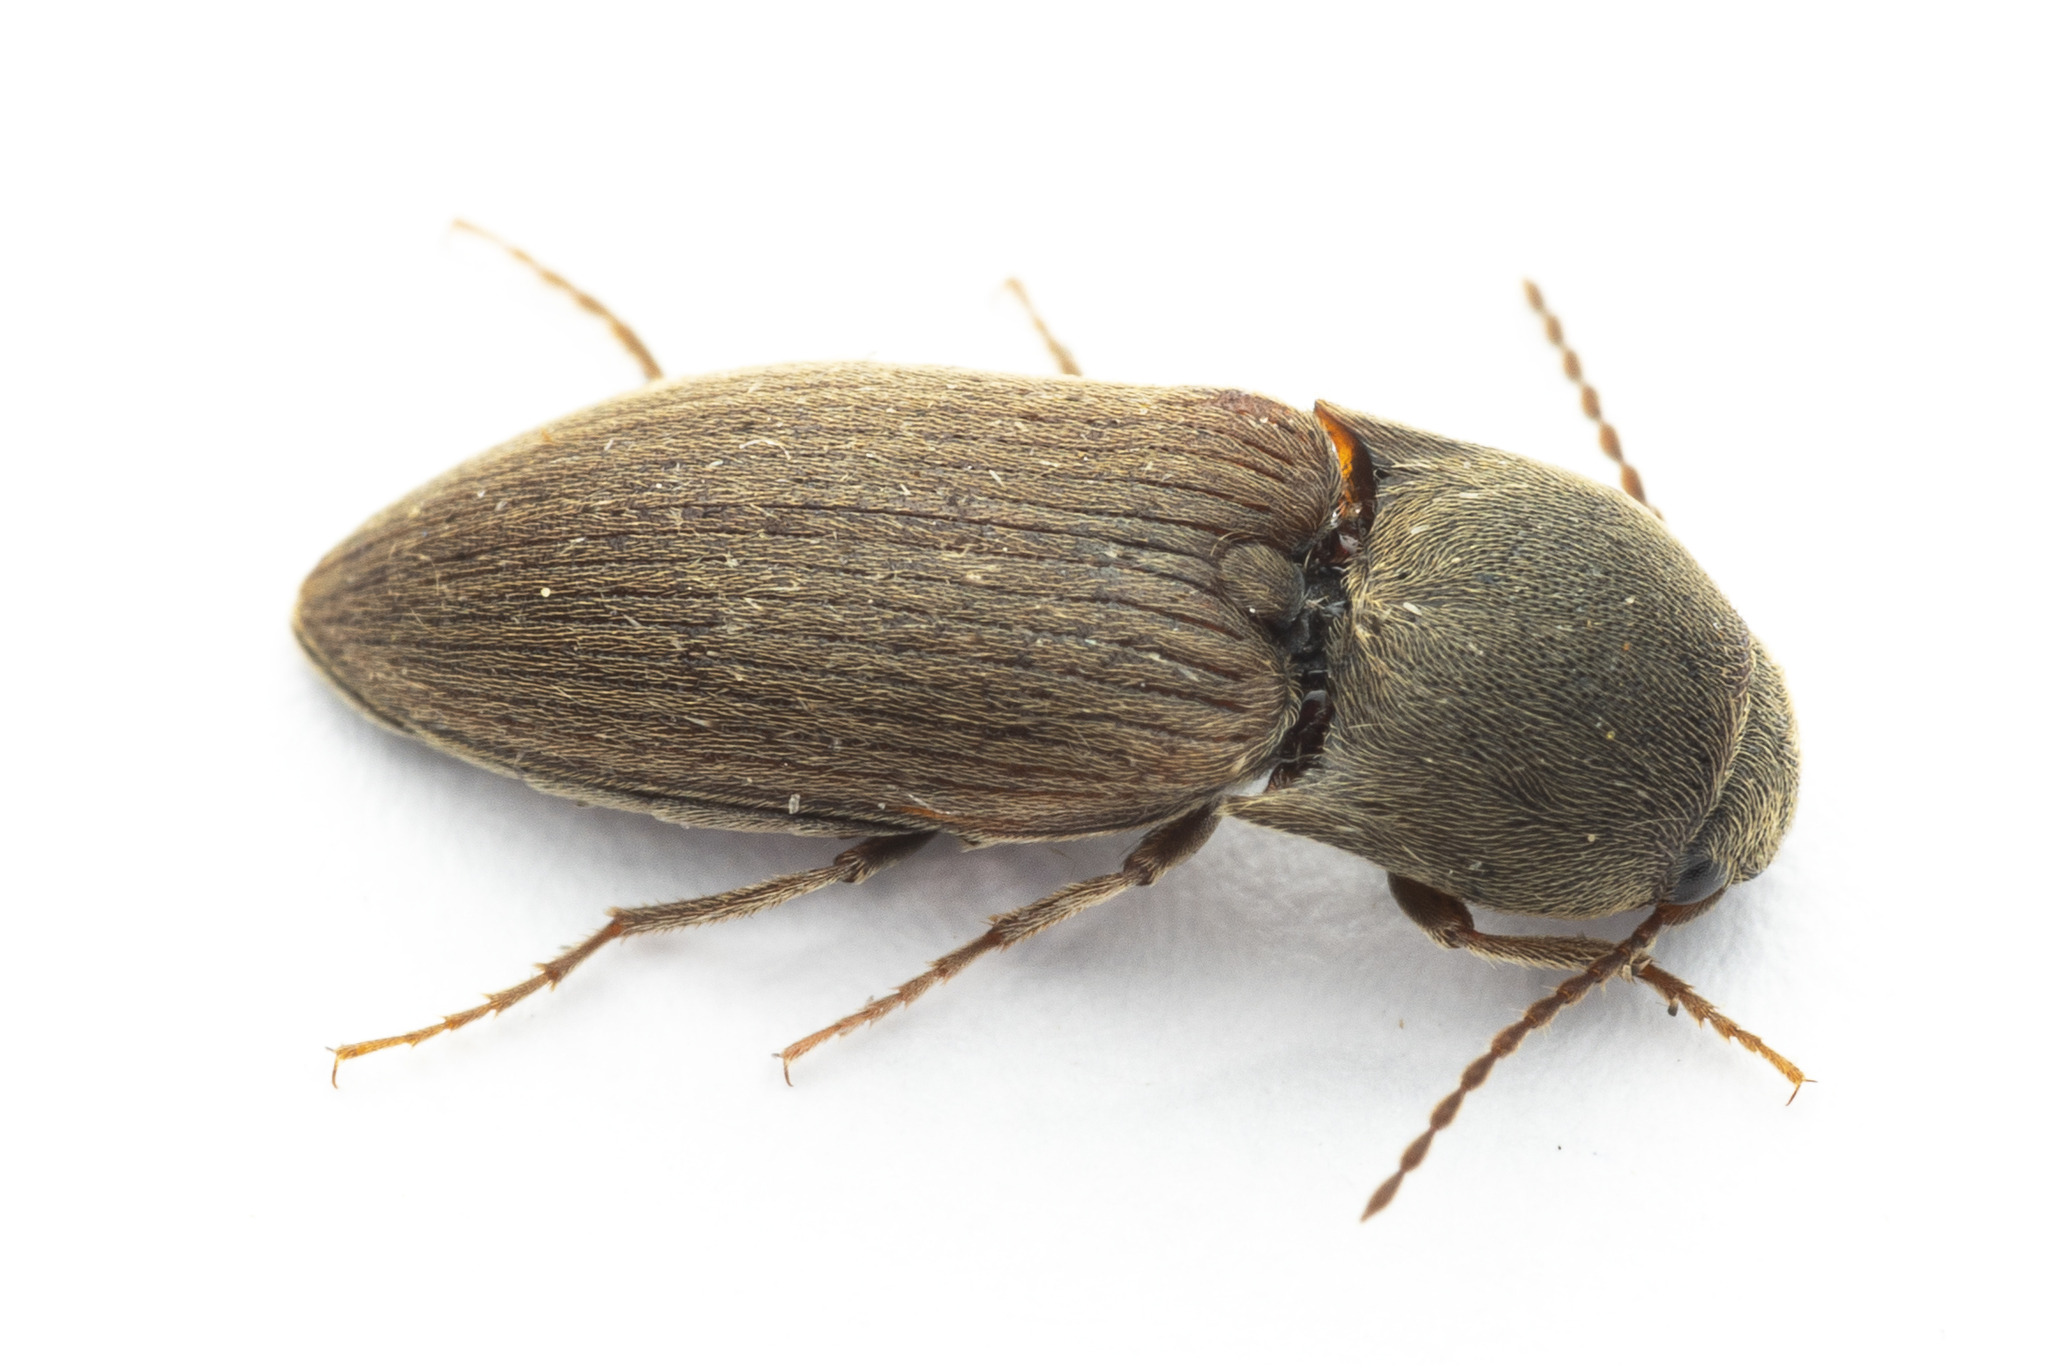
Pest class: clickbeetles_wireworms